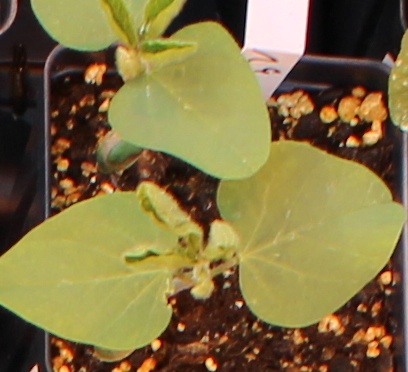
Label: Soybean